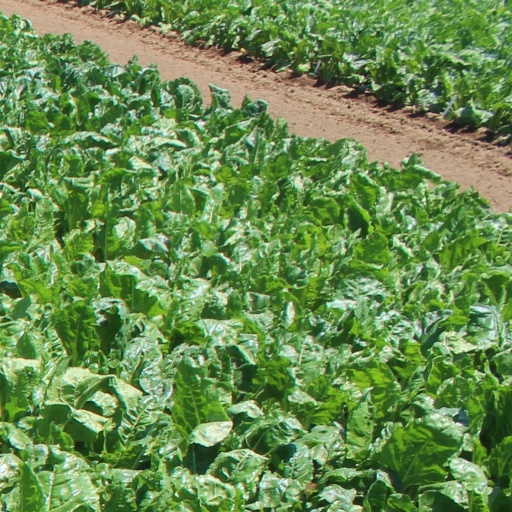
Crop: sugar beet